Concurrent use registration

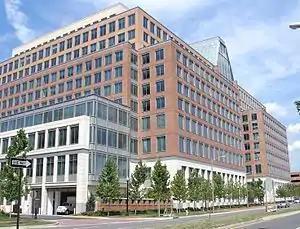
The headquarters of the United States Patent and Trademark Office in Alexandria, Virginia, where Concurrent Use applications are evaluated.

Through these provisions, the Act effectively places three requirements on marks for which a later applicant seeks a concurrent use registration: